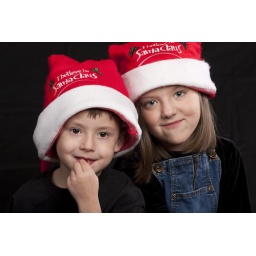
Young boy and girl dressed in red Santa Claus hats